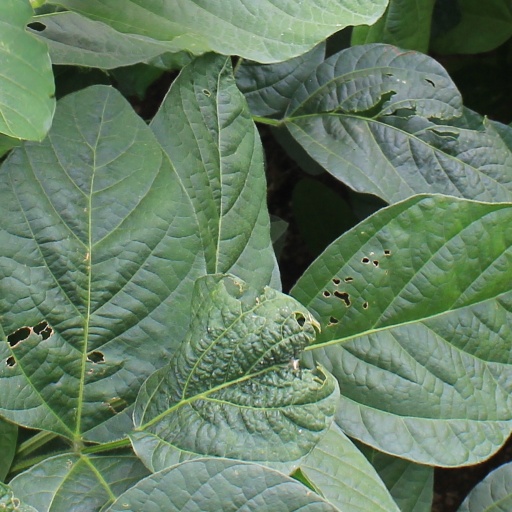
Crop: soybean